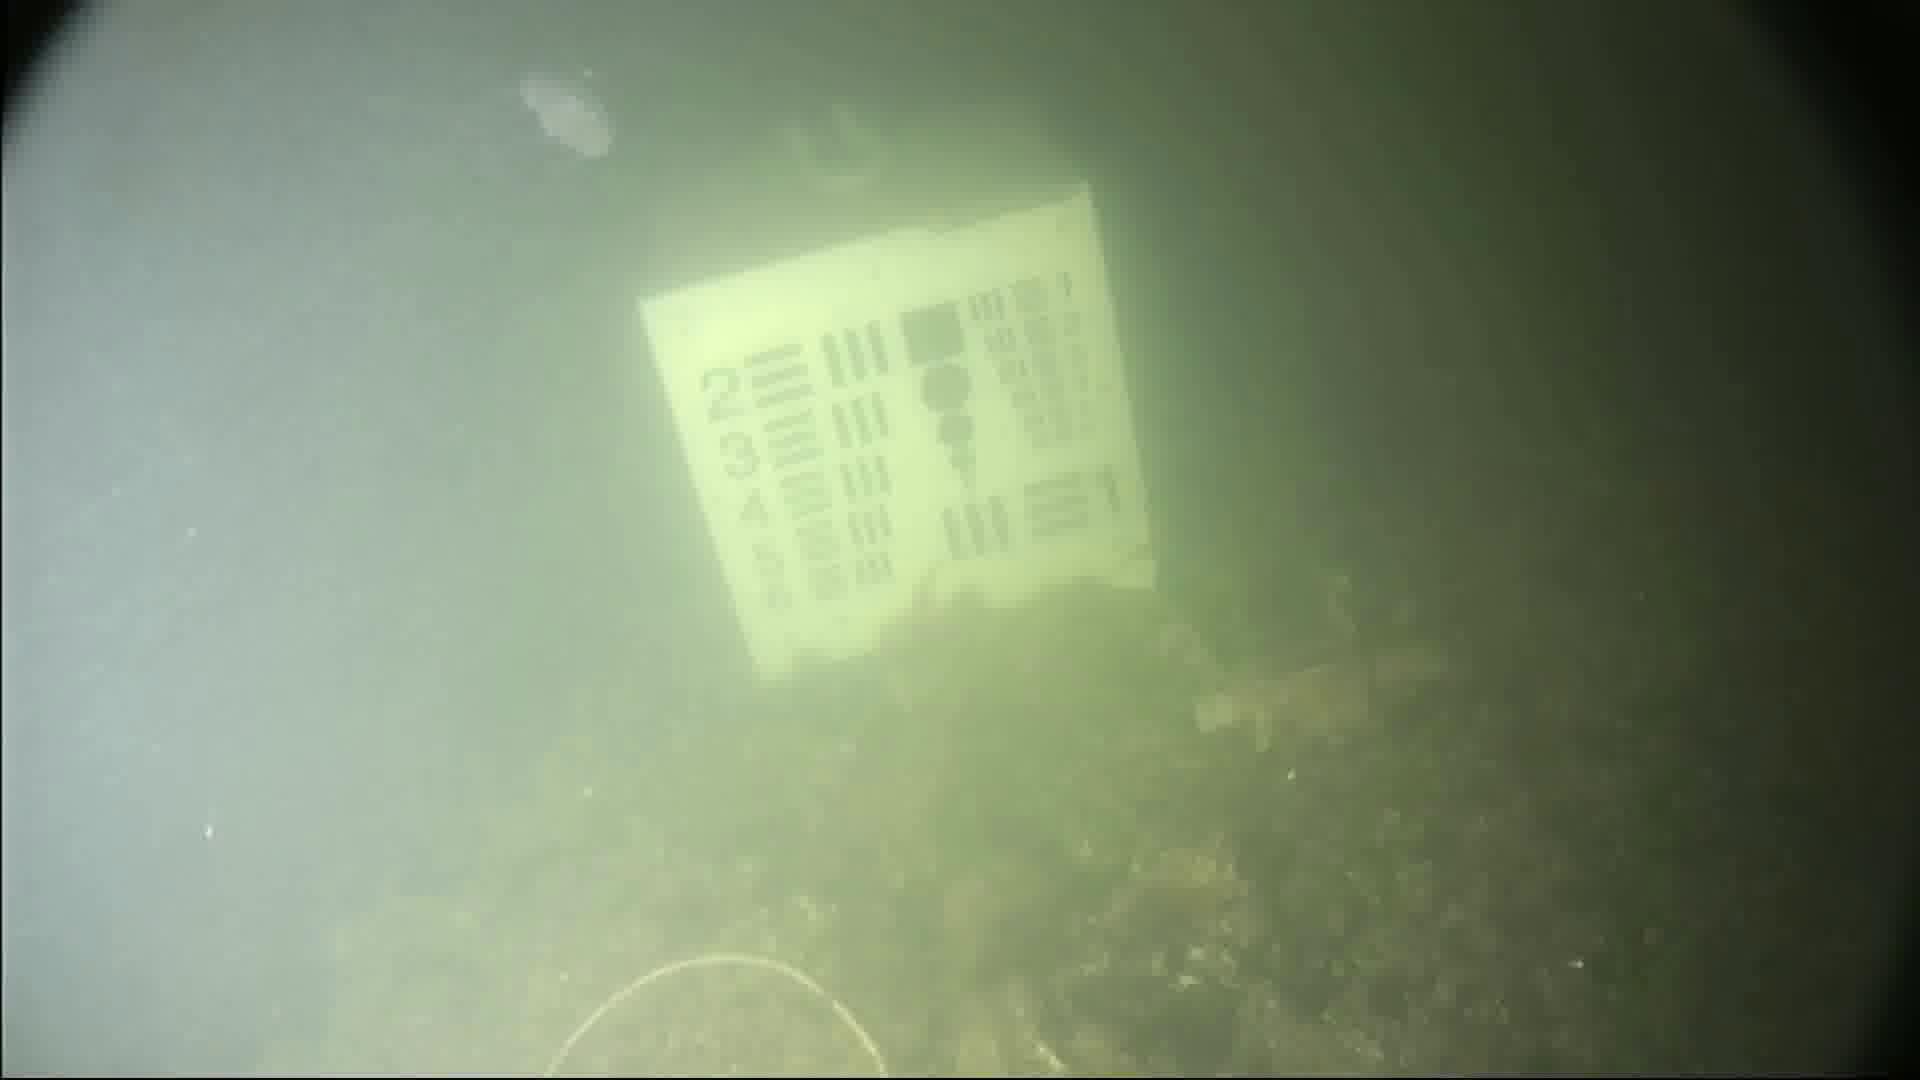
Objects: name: jellyfish